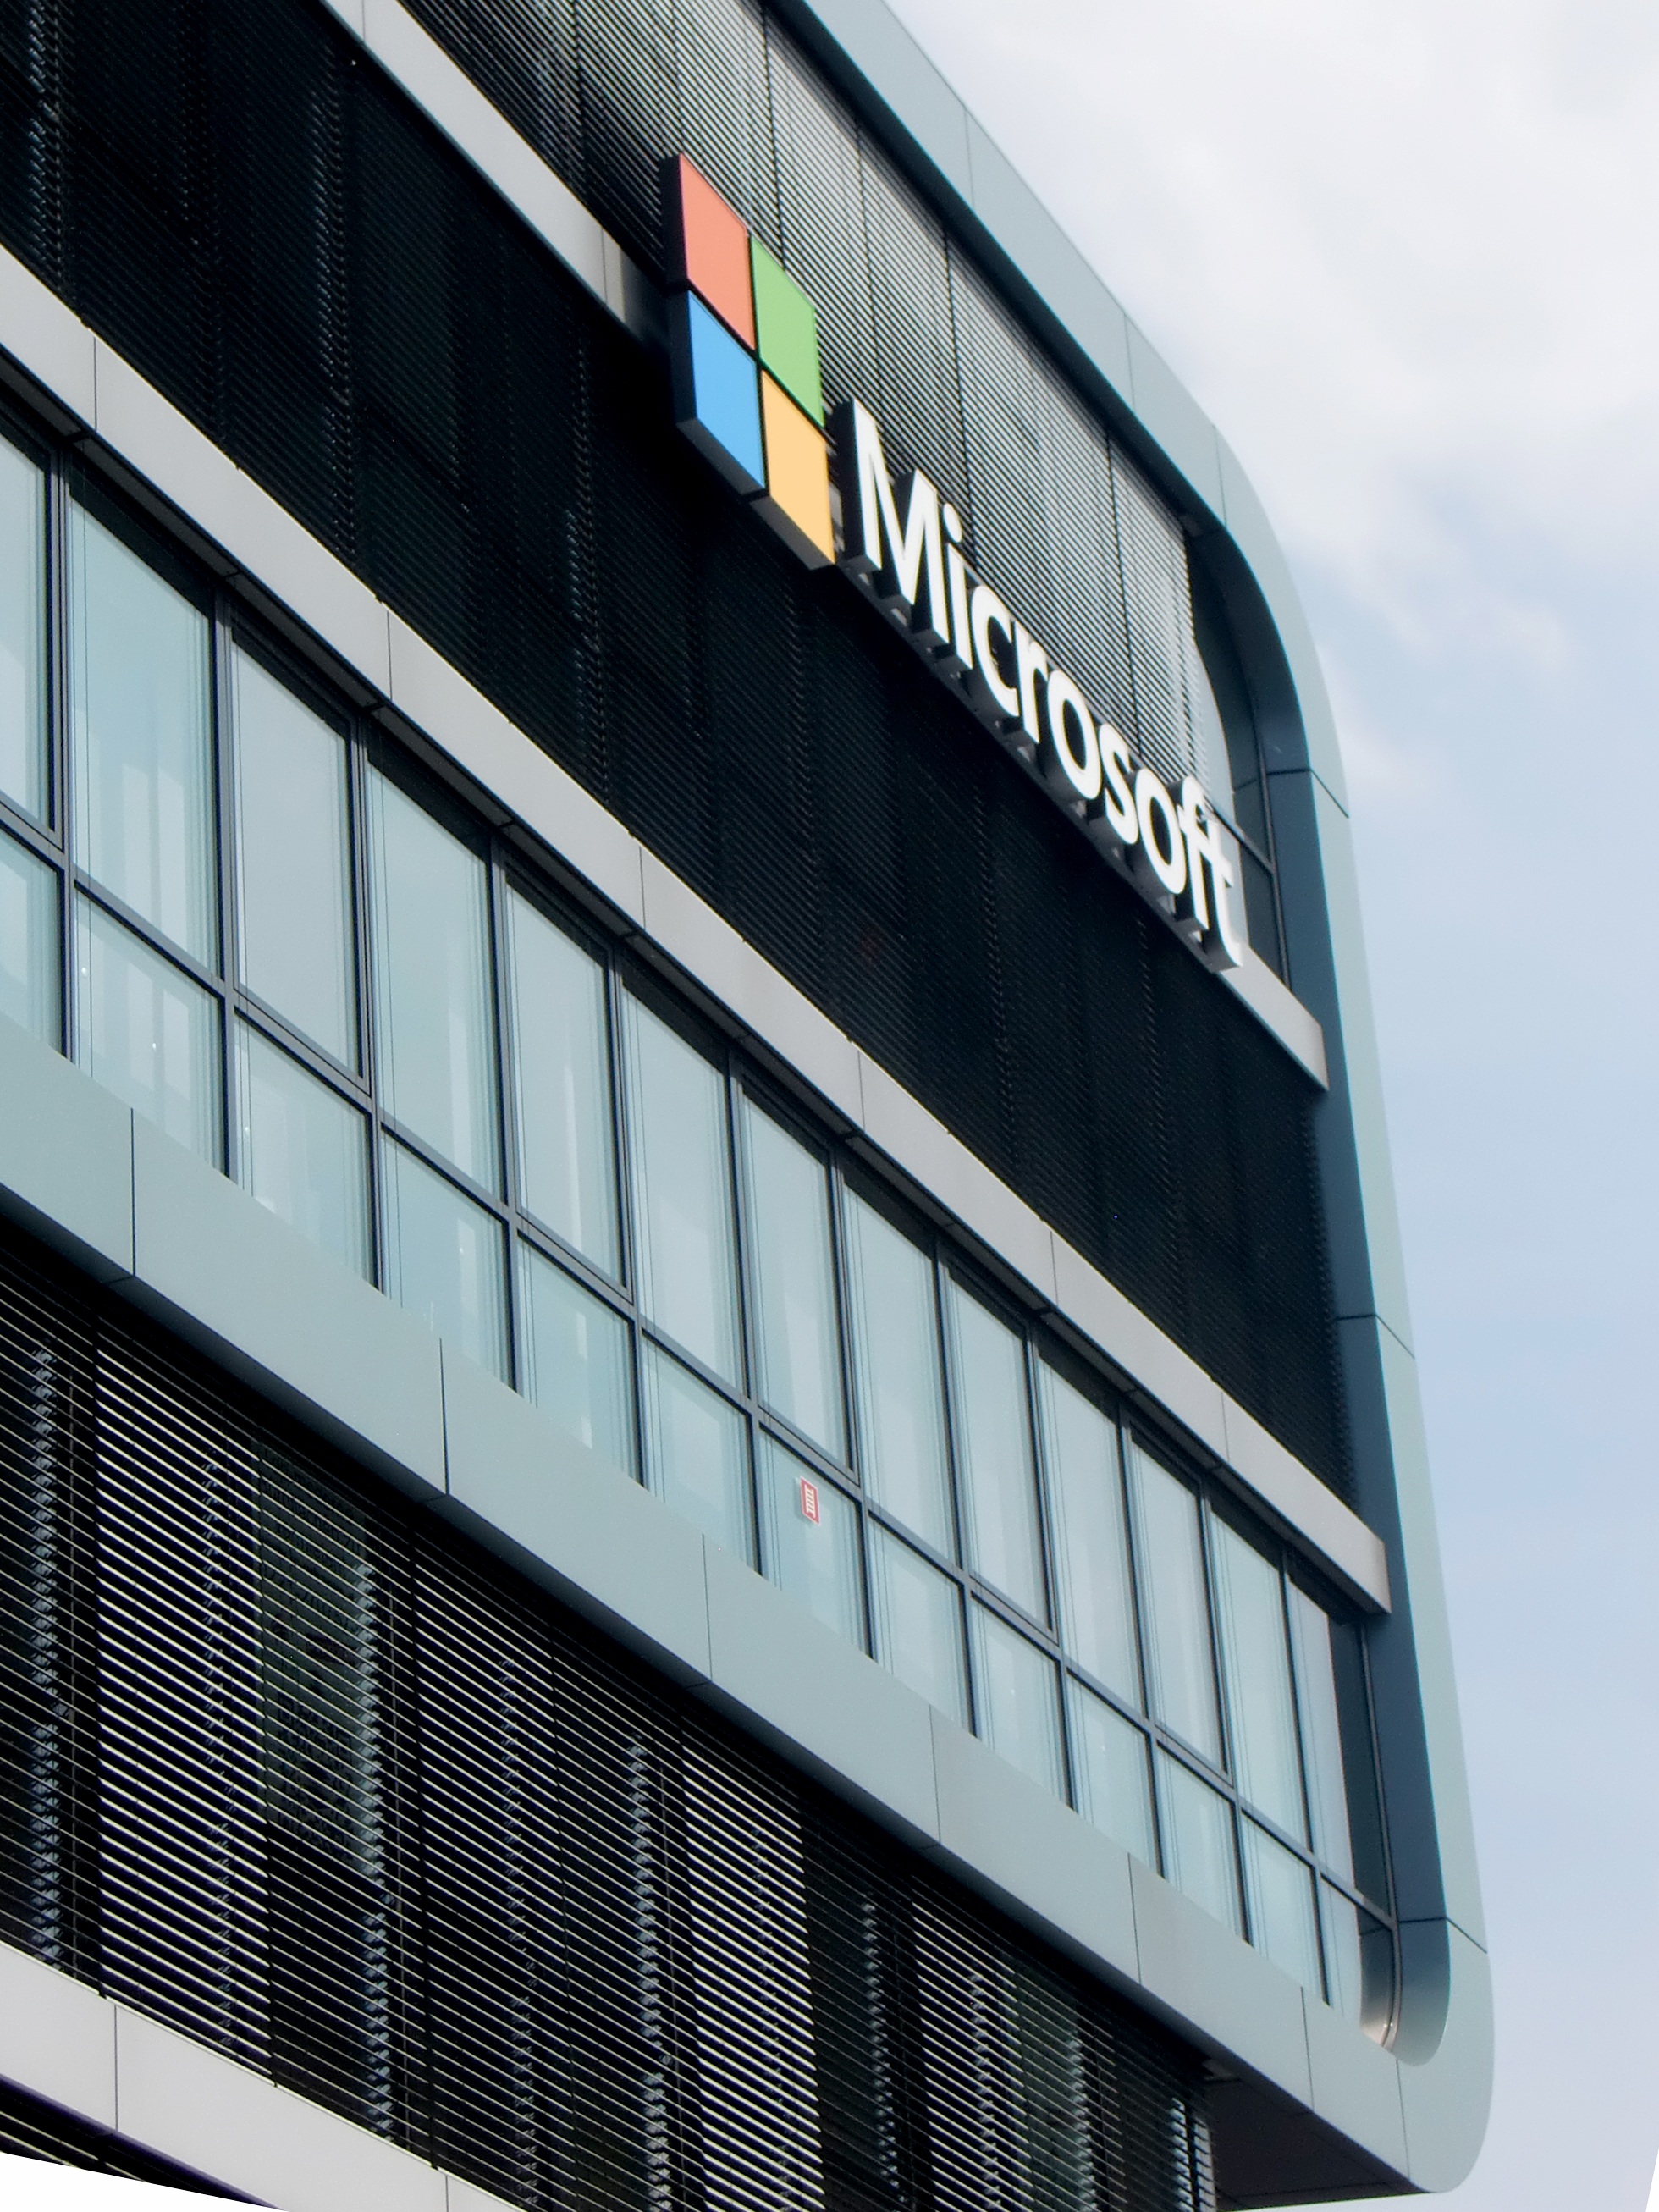
architecture, glass, building, city, skyscraper, advertising, transport, sign, facade, signage, modern, stadium, office building, public transport, cologne, shape, headquarters, microsoft, housewife, glass window, window covering, personal computer hardware, display device